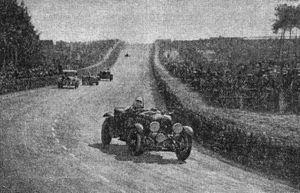
24 Heures du Mans 1933, au virage de l'Est
Les 24 Heures du Mans 1933 sont la 11ᵉ édition de l'épreuve et se déroulent les 17 et 18 juin 1933 sur le circuit de la Sarthe.